Auguste Baillayre

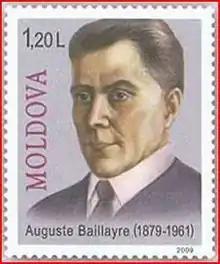

Auguste Baillayre (May 1, 1879–December 16, 1961) was a French-born Romanian painter. He was a professor at École des Beaux-Arts and the first director of the National Museum of Fine Arts in Chișinău.